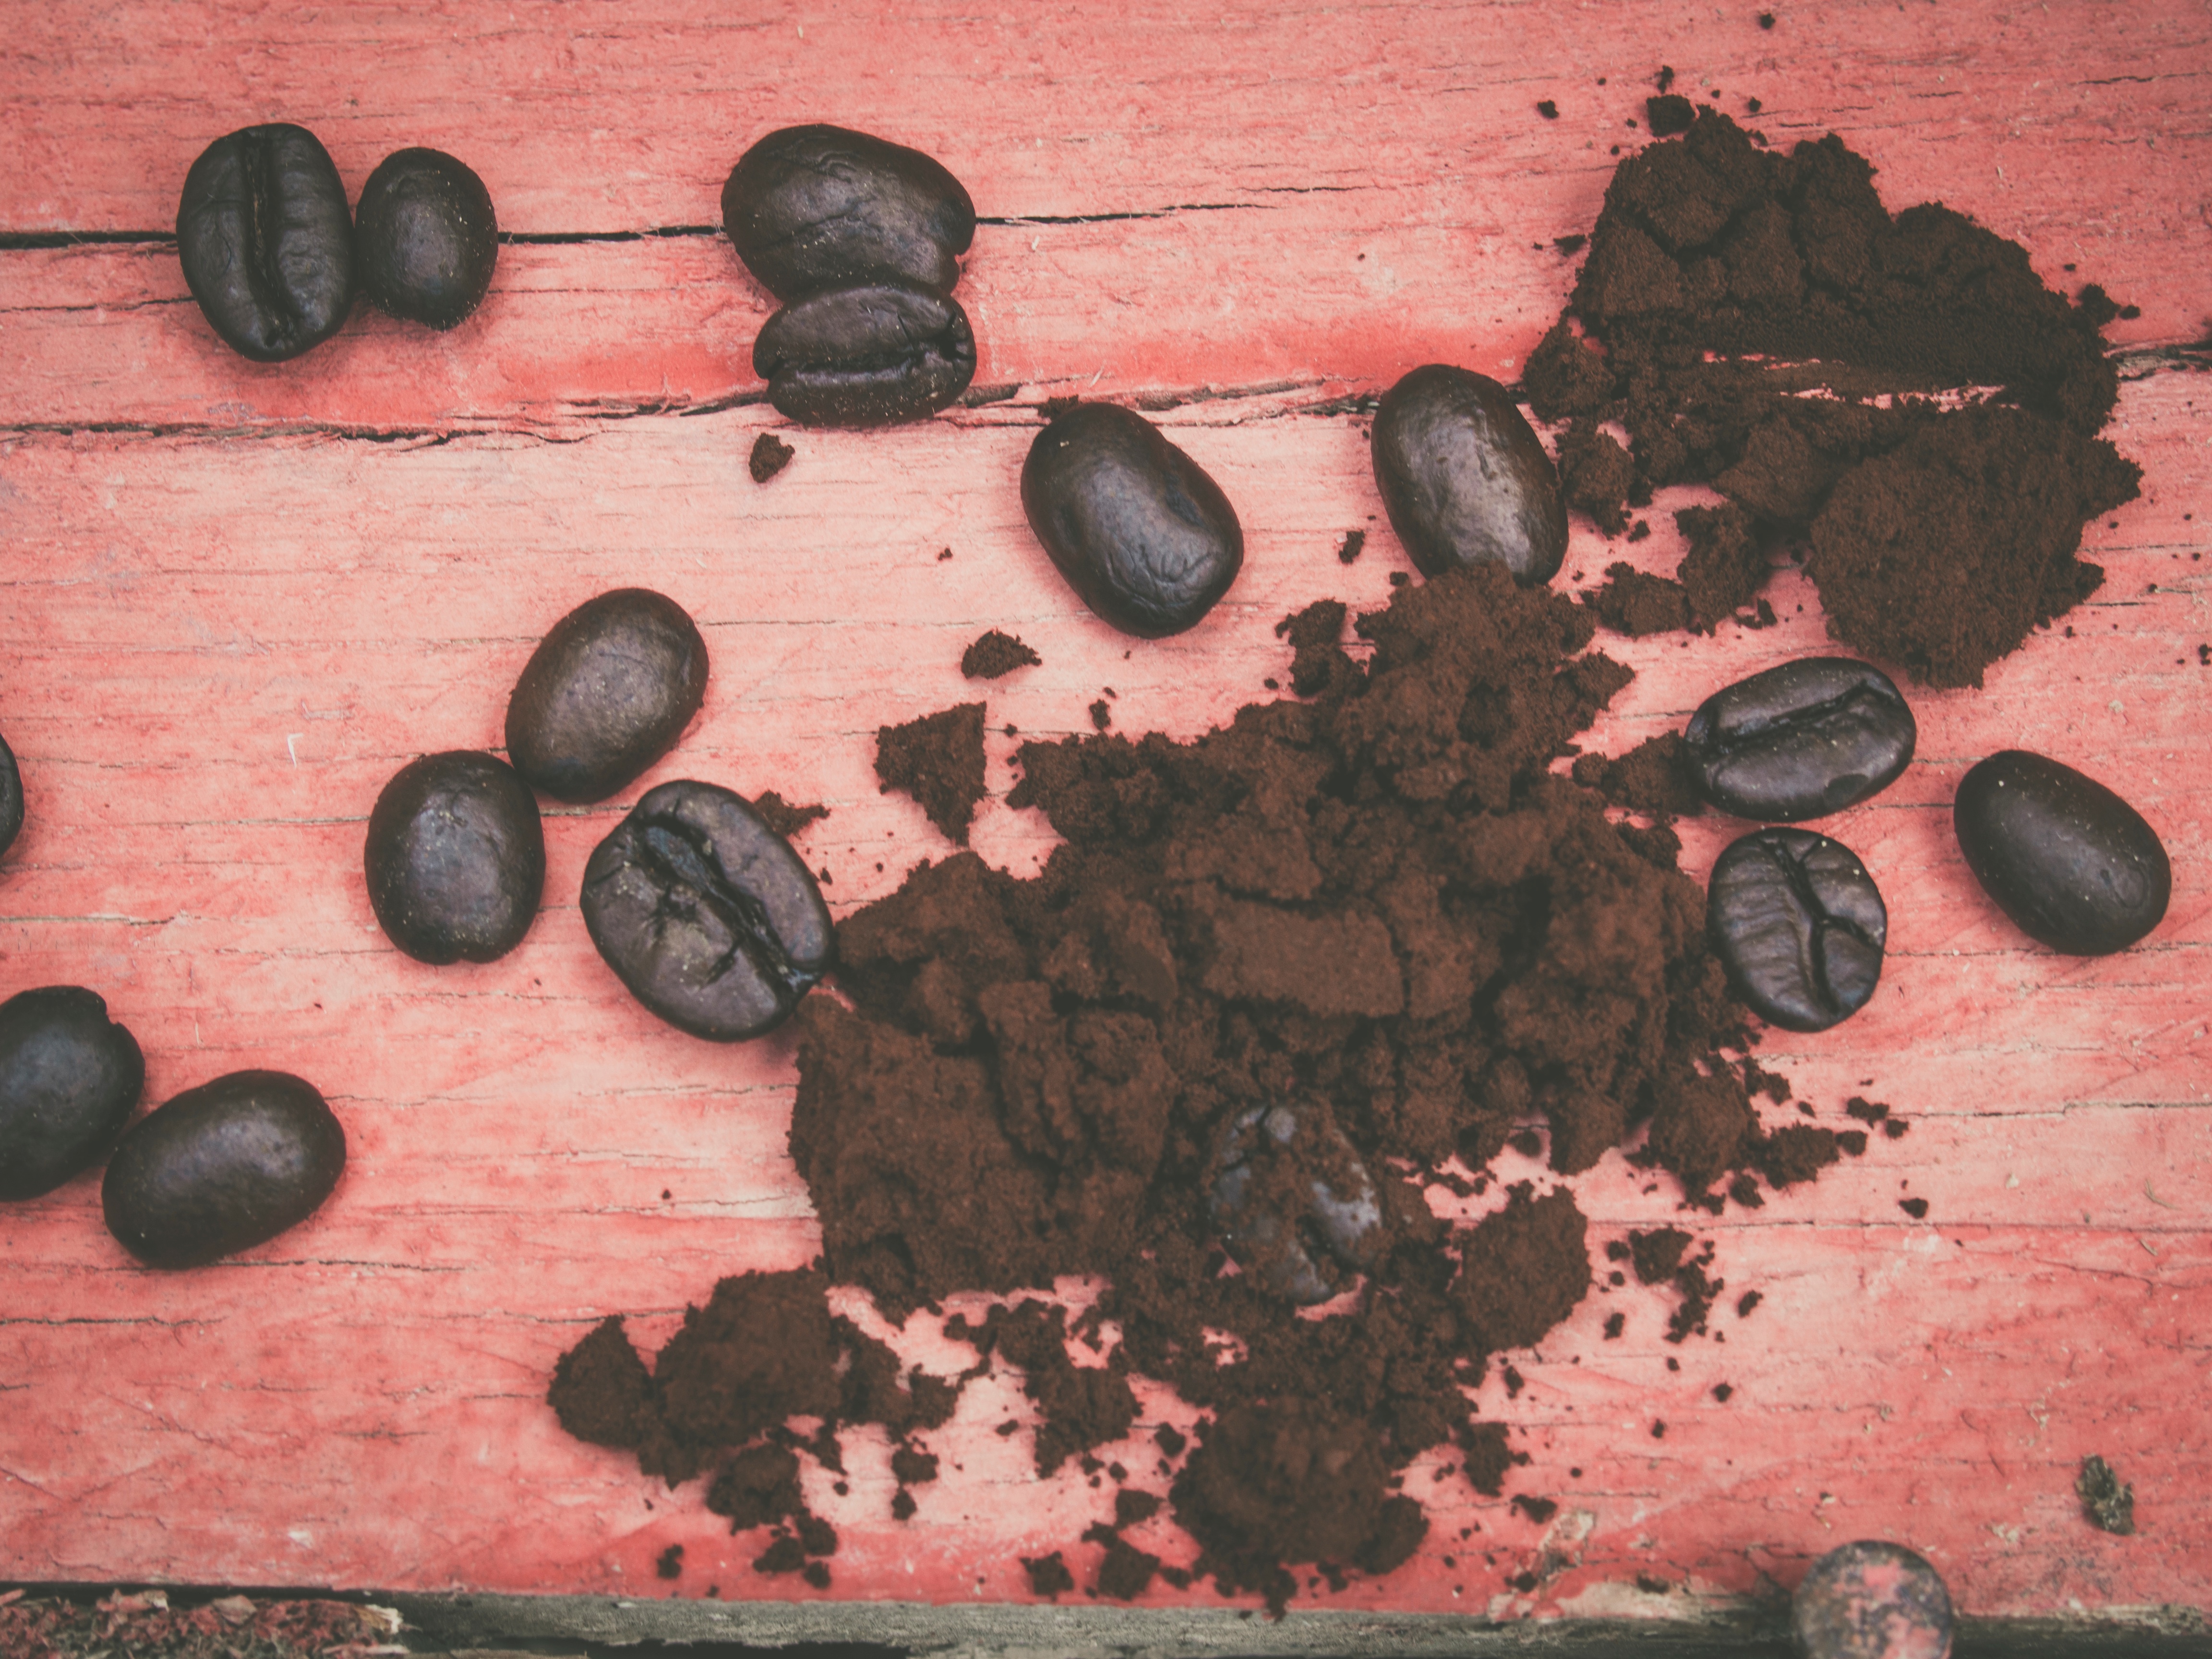
flower, still life, material, painting, art